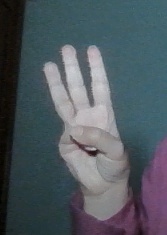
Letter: thaa